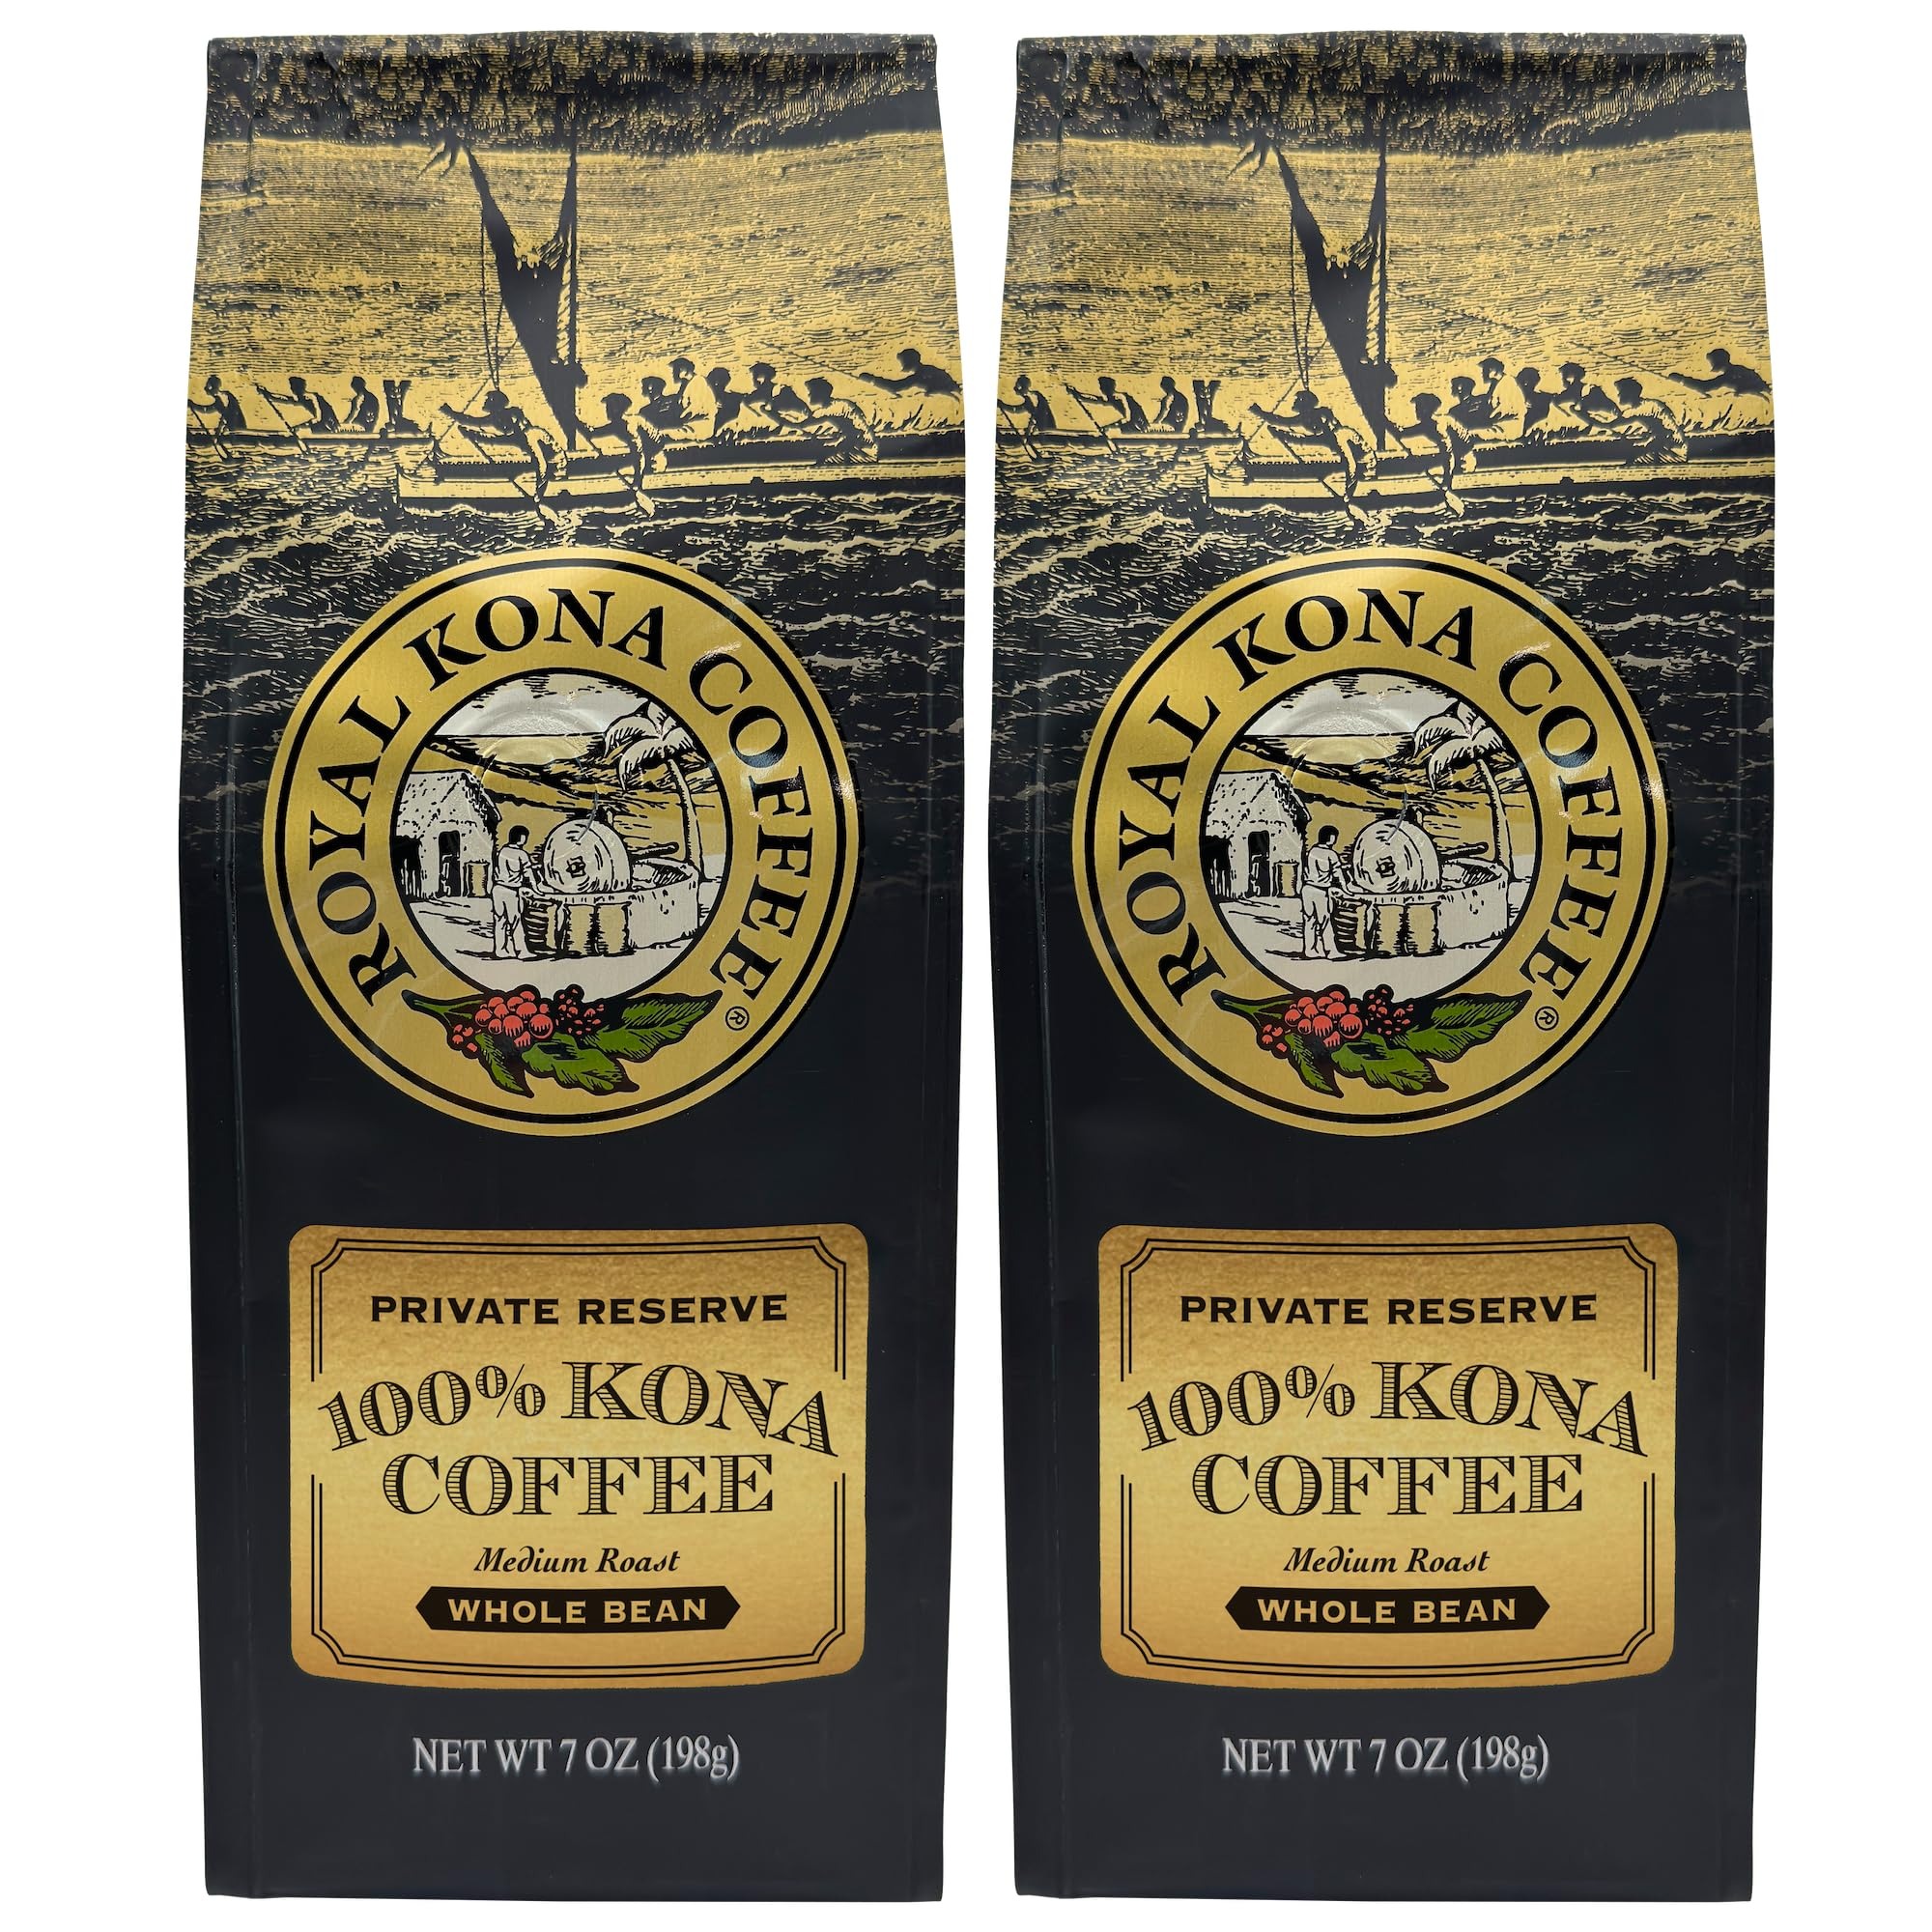
Item Name: ROYAL KONA COFFEE Whole Bean - 100% Hawaiian Kona Coffee, Private Reserve, Medium Roast, (Pack of 2)
Bullet Point 1: PRIVATE RESERVE 2-PACK: Our premium medium roast private reserve featuring 100% Kona whole bean coffee makes a delicious and memorable cup with a smooth, full bodied flavor
Bullet Point 2: RICH FLAVOR PROFILE: Savor the unique taste of Royal Kona Coffee with 100% Kona Coffee. Enjoy the smooth essence of medium roast coffee beans grown in rich volcanic soil
Bullet Point 3: AUTHENTICALLY HAWAIIAN: Experience genuine Hawaiian coffee with 100% Kona coffee, grown and harvested in Hawaii's climate
Bullet Point 4: MEDIUM ROAST: Revel in the distinct flavor profile of this roast, made with carefully chosen beans from Kona coffee harvests
Bullet Point 5: FRESH AND AROMATIC: Indulge in the fresh scent of Royal Kona Coffee, featuring Hawaiian coffee sealed after roasting. Enjoy the aroma of medium roast coffee beans
Bullet Point 6: HAWAII SINCE 1969: Celebrate over 50 years of Hawaiian heritage with kona coffee whole bean, delivering delightful and authentic medium roast coffee flavor
Product Description: This full-bodied Royal Kona Private Reserve 100% Kona whole bean coffee is a medium roast with a smooth taste and superb aroma. One sip of the intoxicating coffee made from our Royal Kona private reserve whole beans will transport you to the warm beaches of Hawaii. This coffee is created with Kona coffee beans from Hawaii's Kona region. Our medium roast Kona coffee features big, flavorful beans from the best Kona coffee harvests that are perfectly roasted to make every serving a consistent and gourmet cup. Our Kona has been judged "superior" by the American Academy of Taste and it's the perfect finish to any occasion. Royal Kona has been roasting premium 100% Kona and 10% Kona blends for 50 years. With our coffee mill in Captain Cook in the Kona region on Hawaii's Big Island, we are in the heart of the growing region of one of the world's most famous coffees. We offer a variety of premium 100% Konas, 10% kona blends, decaf coffee, and single cup coffee pods so you can bring a taste of aloha to your home, wherever you live. Royal Kona 100% Kona private reserve coffee is manufactured by Hawaii Coffee Company, maker of Lion Coffee, Royal Kona Coffee, and Hawaiian Islands Tea Company.
Value: 14.0
Unit: Ounce

Price: 60.2